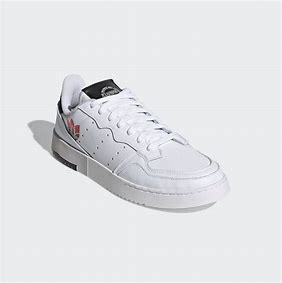
Brand: Adidas
Model: Supercourt